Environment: real
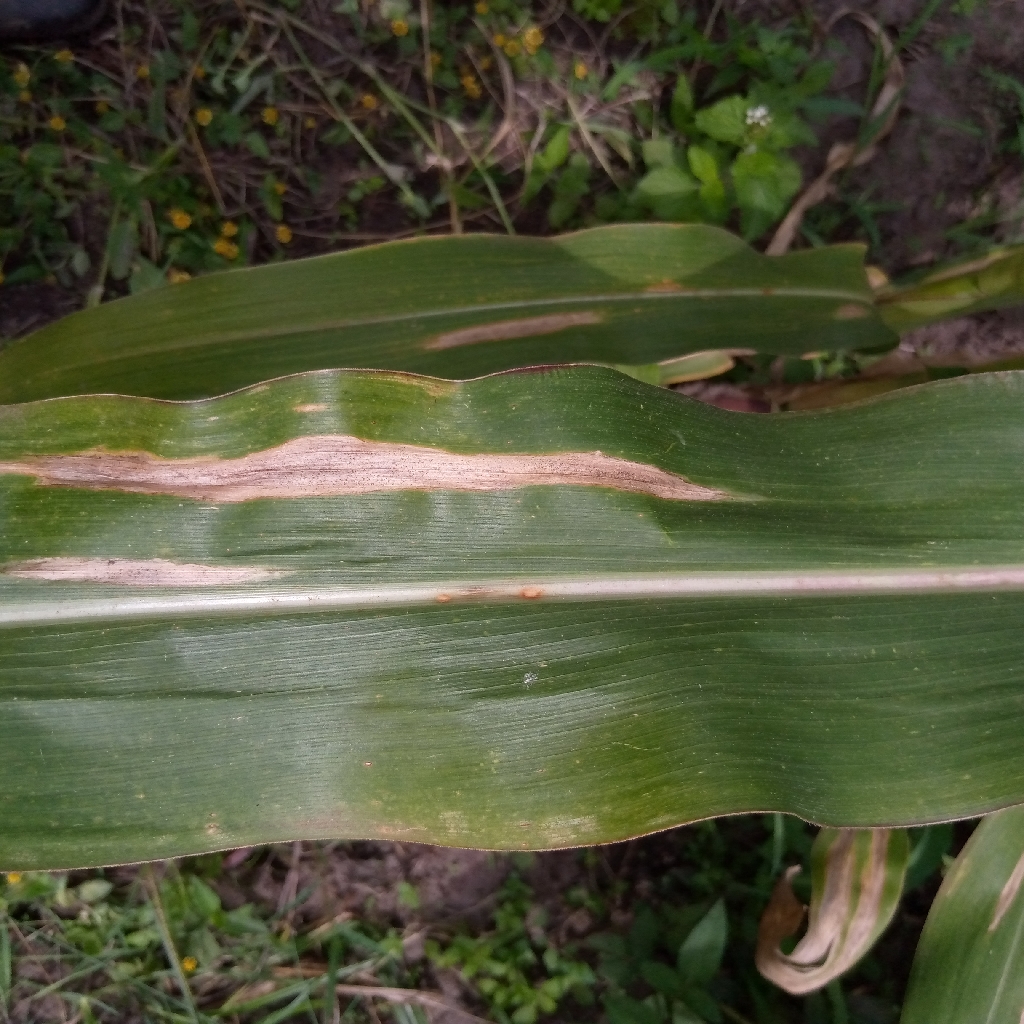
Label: northern_corn_leaf_blight